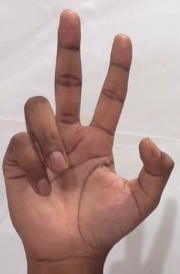
ASL sign: 3